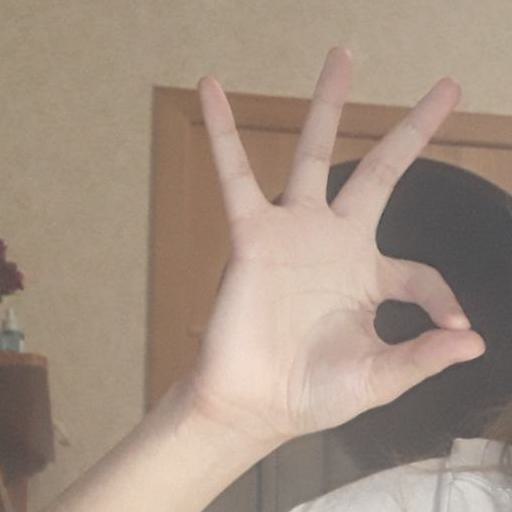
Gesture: ok